William Tuohy

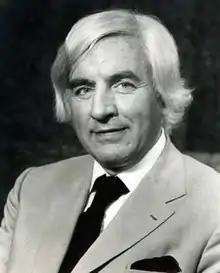
William Tuohy

William "Bill" Tuohy (October 1, 1926 – December 31, 2009) was a journalist and author who, for most of his career, was a foreign correspondent for the "Los Angeles Times".